Answer in natural language. Considering the relative positions, is framed mountain landscape photo (marked B) above or below black wheeled office chair (marked A)? Choose between the following options: below or above
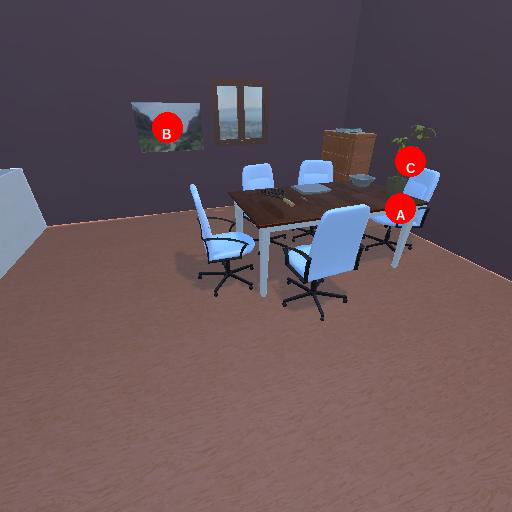
<answer>above</answer>